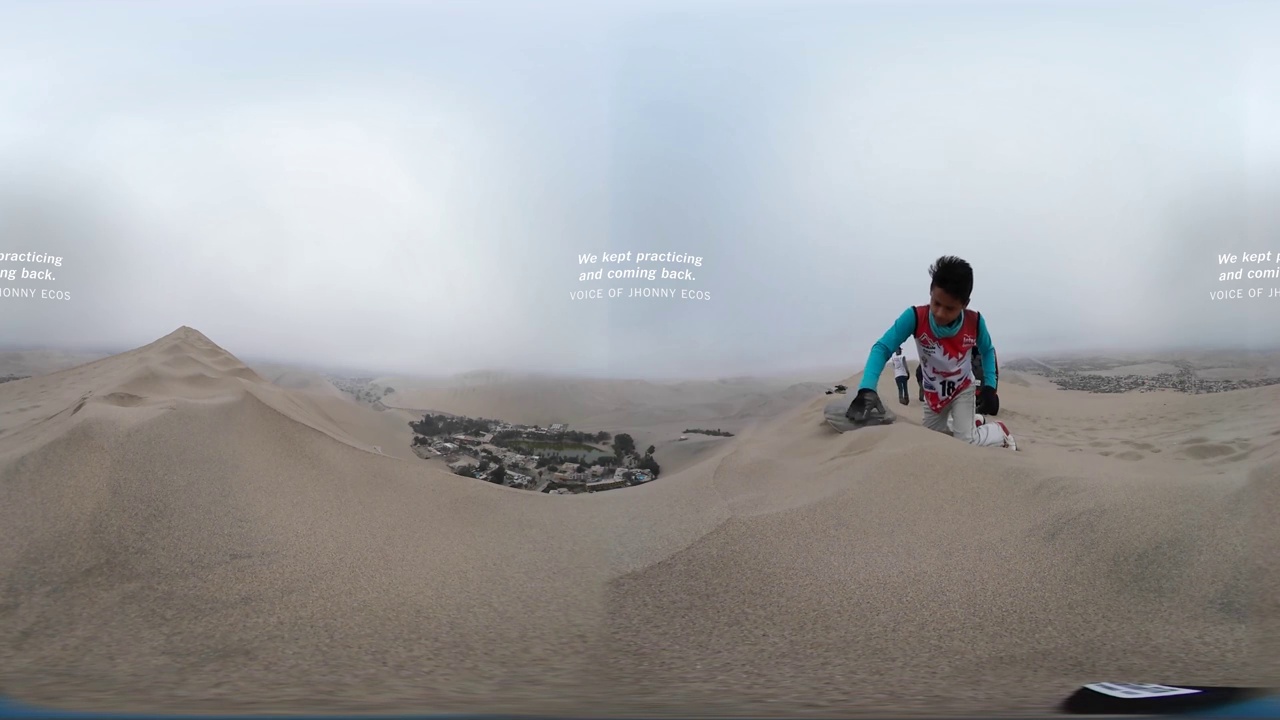
Referred object: the athlete in a red bib

Referred object: turn right to face the climber on the dune

Referred object: the person standing behind the kneeling athlete